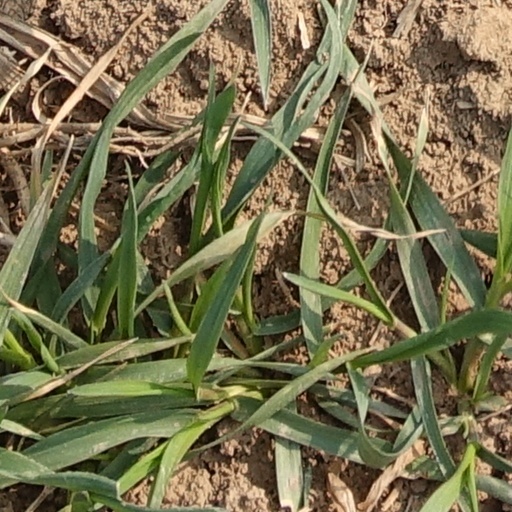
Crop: wheat